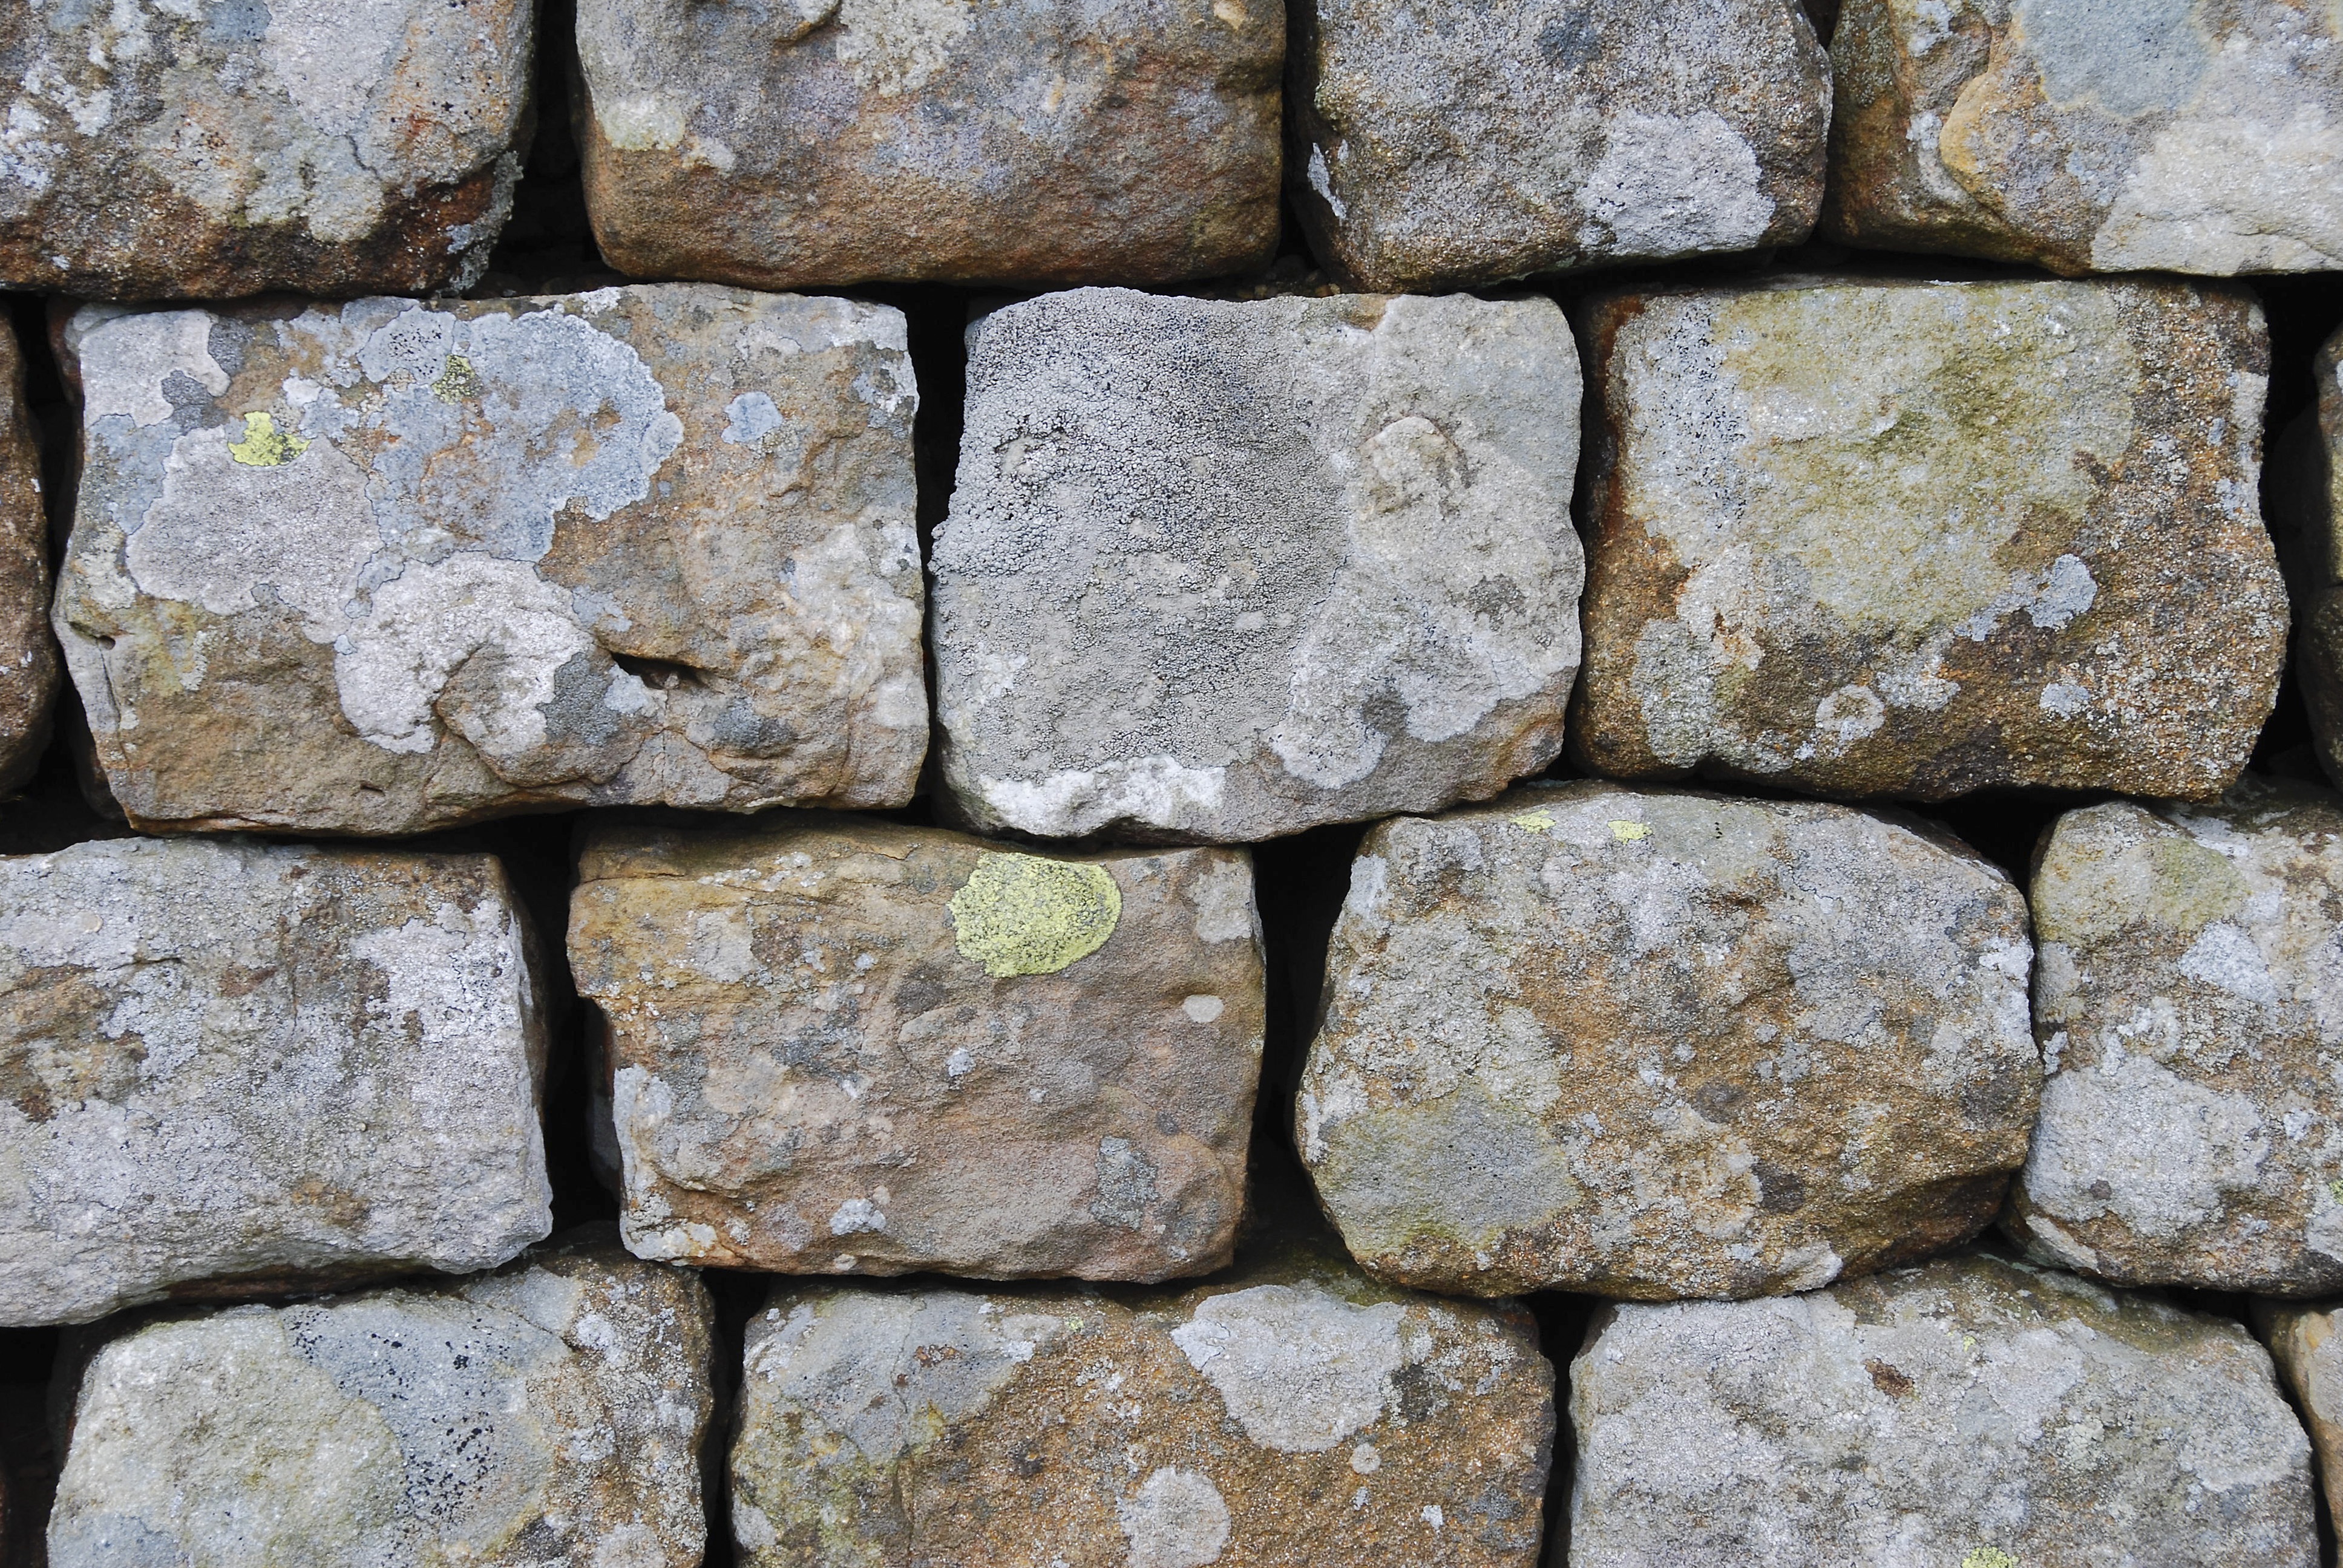
rock, texture, floor, cobblestone, wall, stone, pattern, stone wall, brick, material, aged, flooring, hadrian